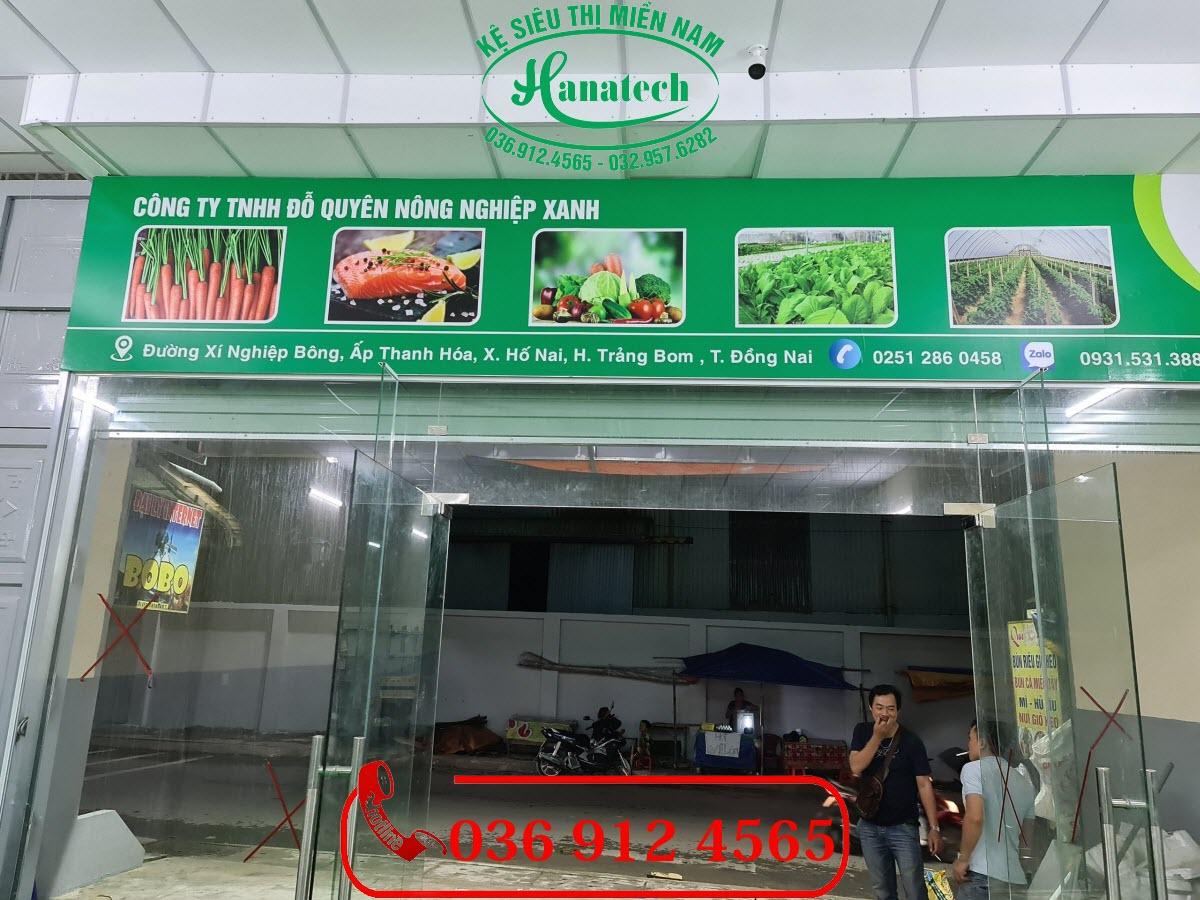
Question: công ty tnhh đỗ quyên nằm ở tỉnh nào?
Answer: tỉnh đồng nai